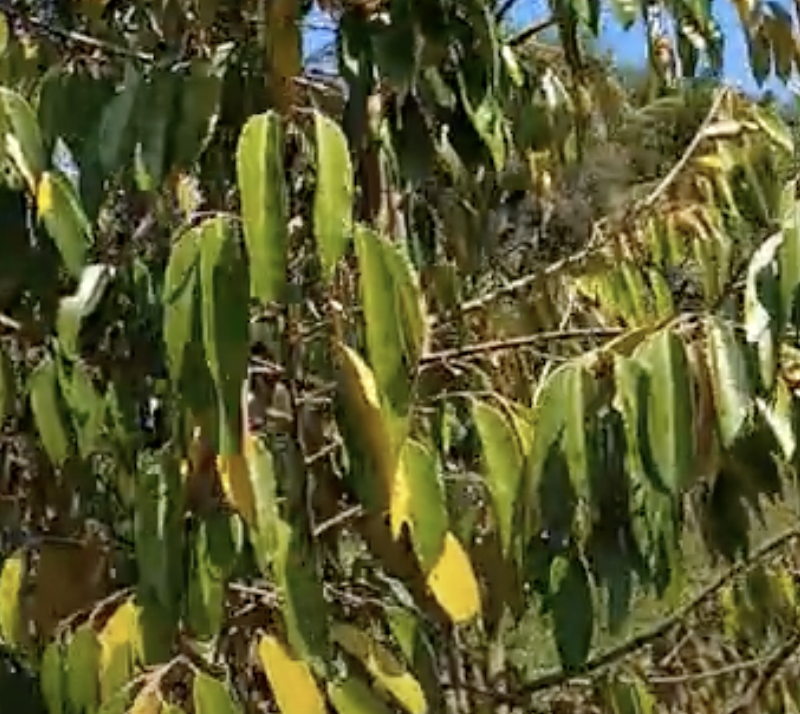
Label: yellow_leaf